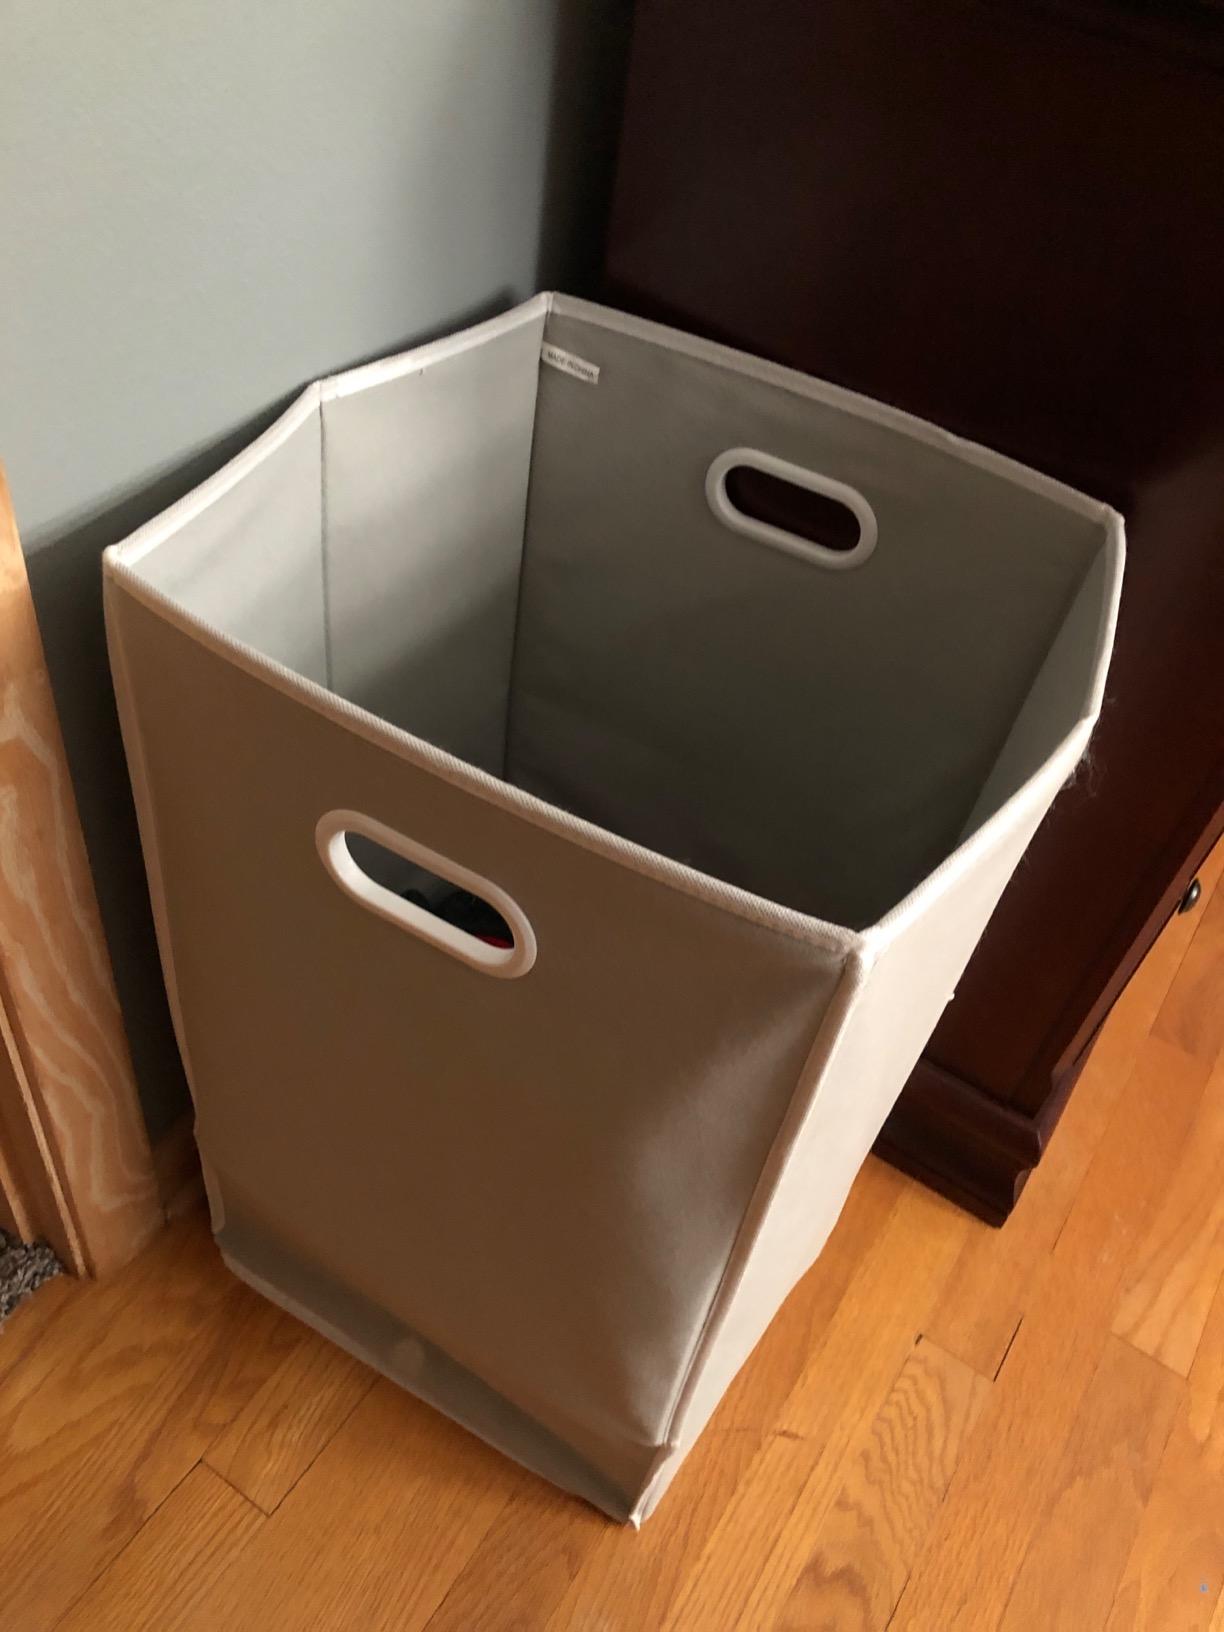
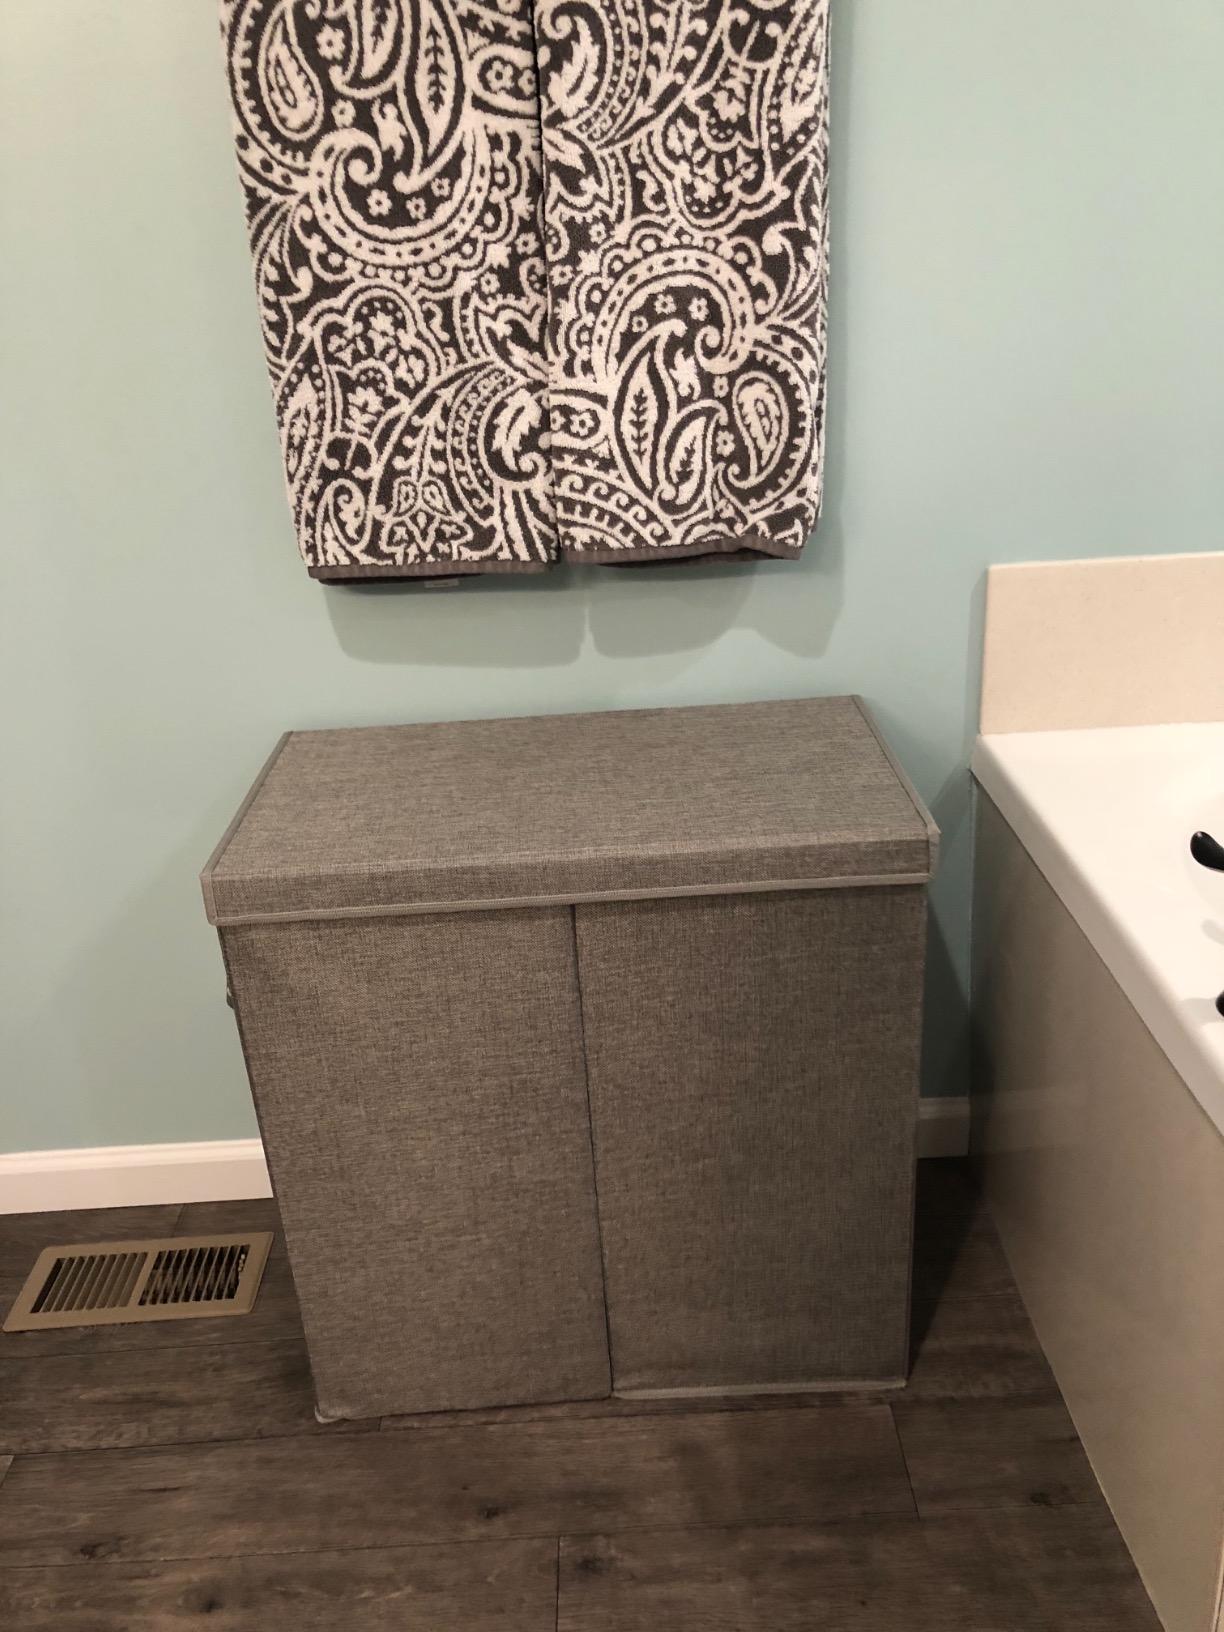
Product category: items_hamper
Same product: no